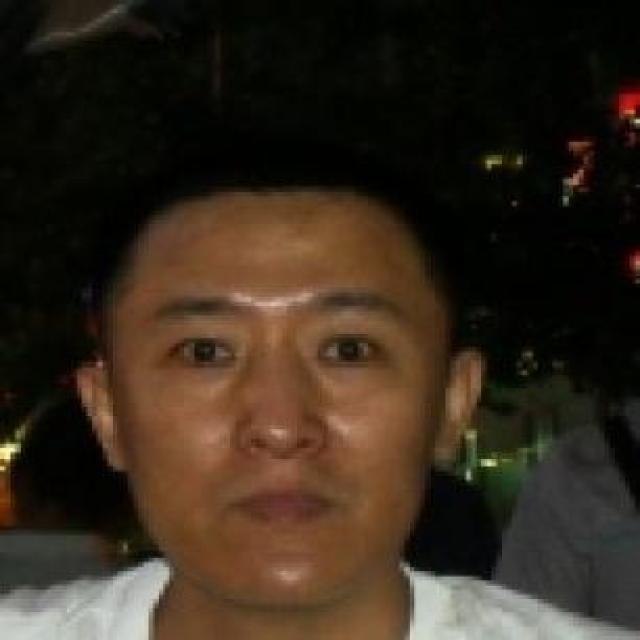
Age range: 45-64